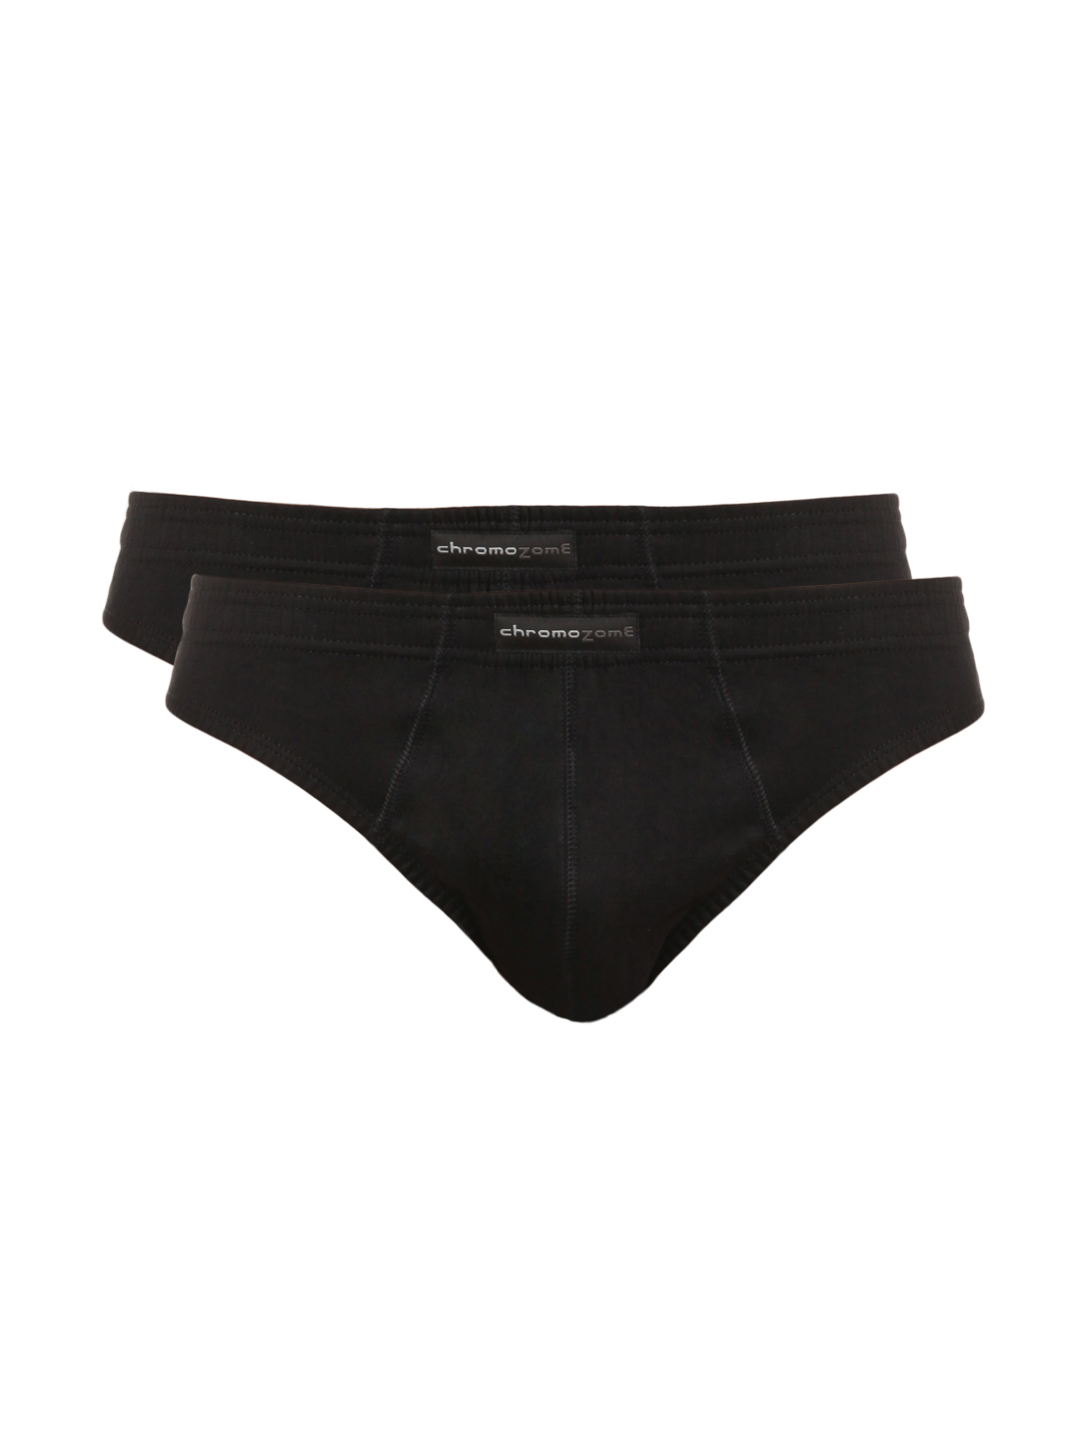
Chromozome Men Black Pack of 2 Briefs
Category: Apparel / Innerwear / Briefs
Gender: Men
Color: Black
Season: Winter 2016
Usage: Casual